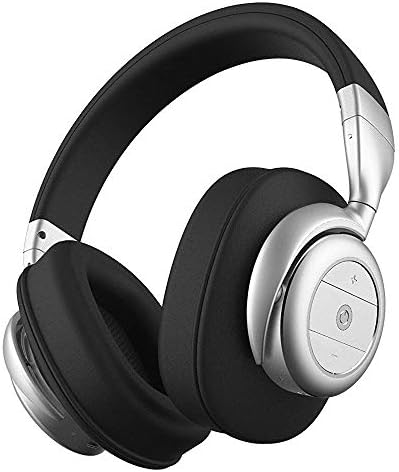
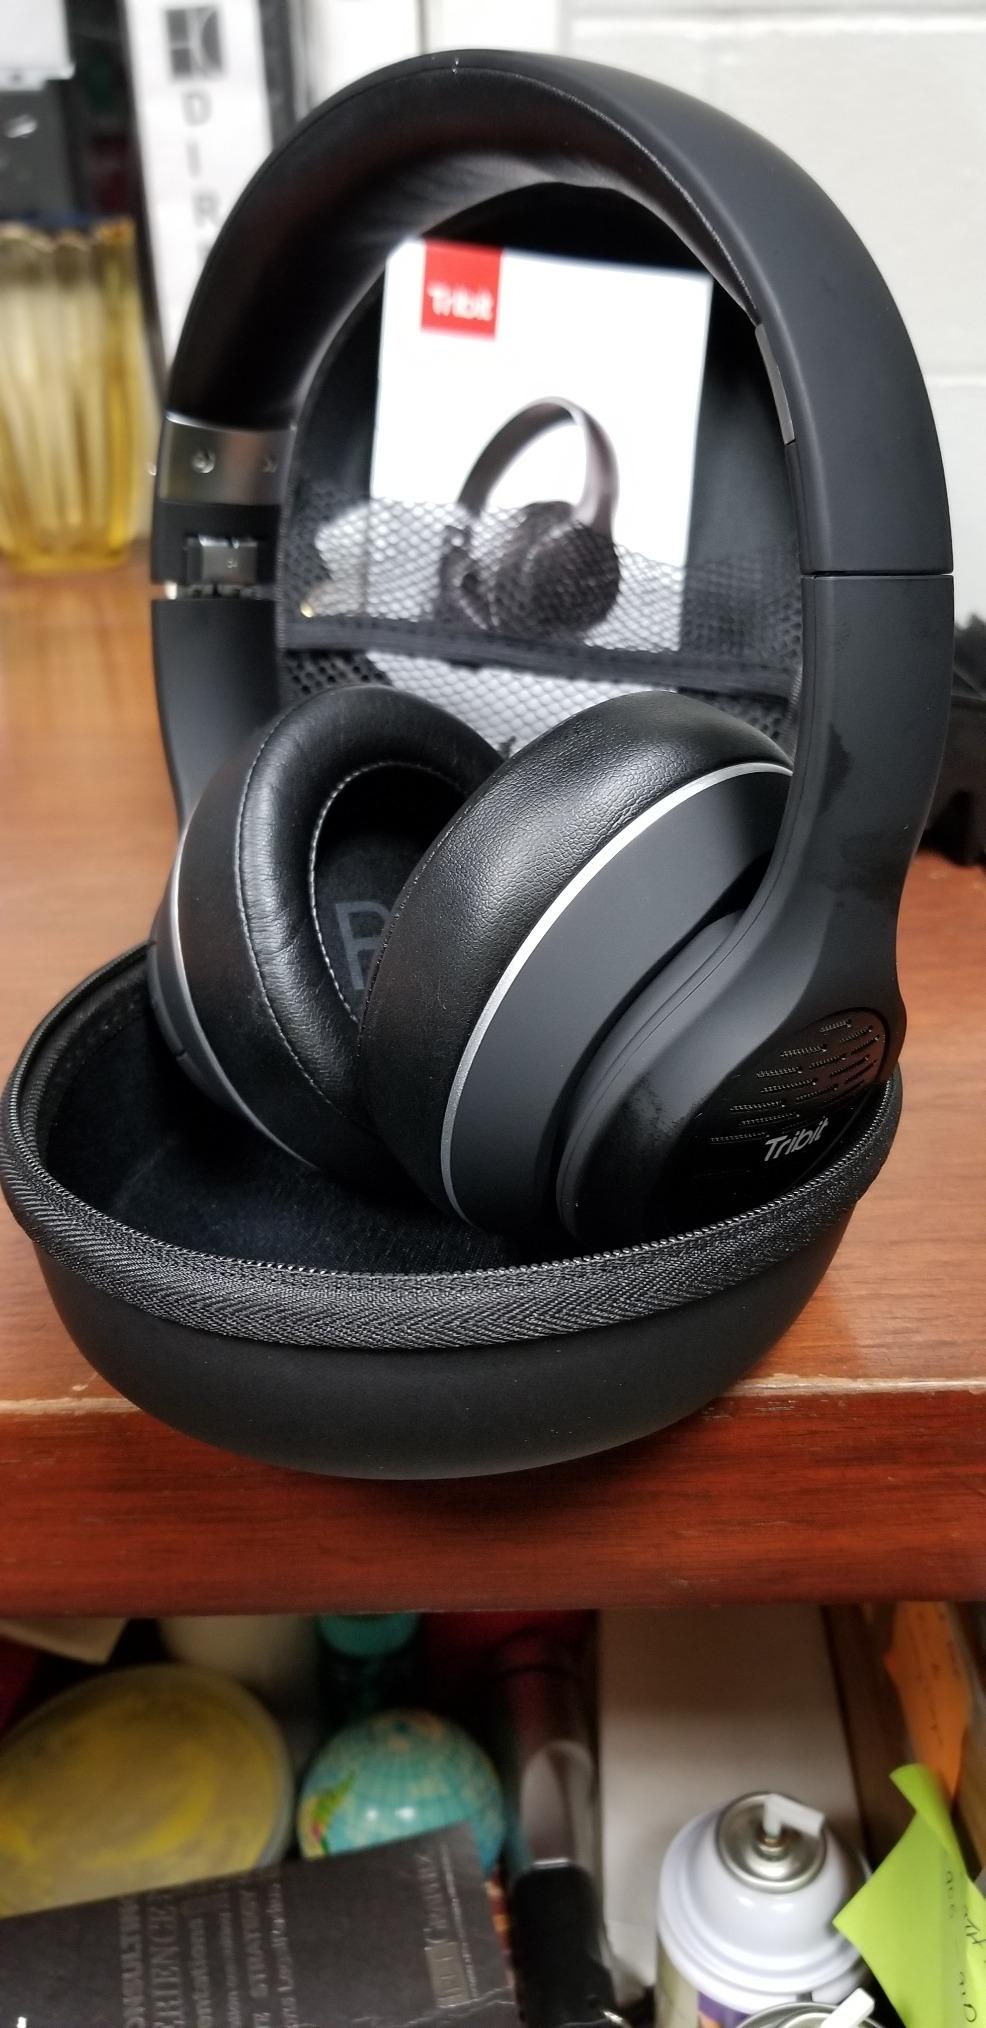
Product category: headphones
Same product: no